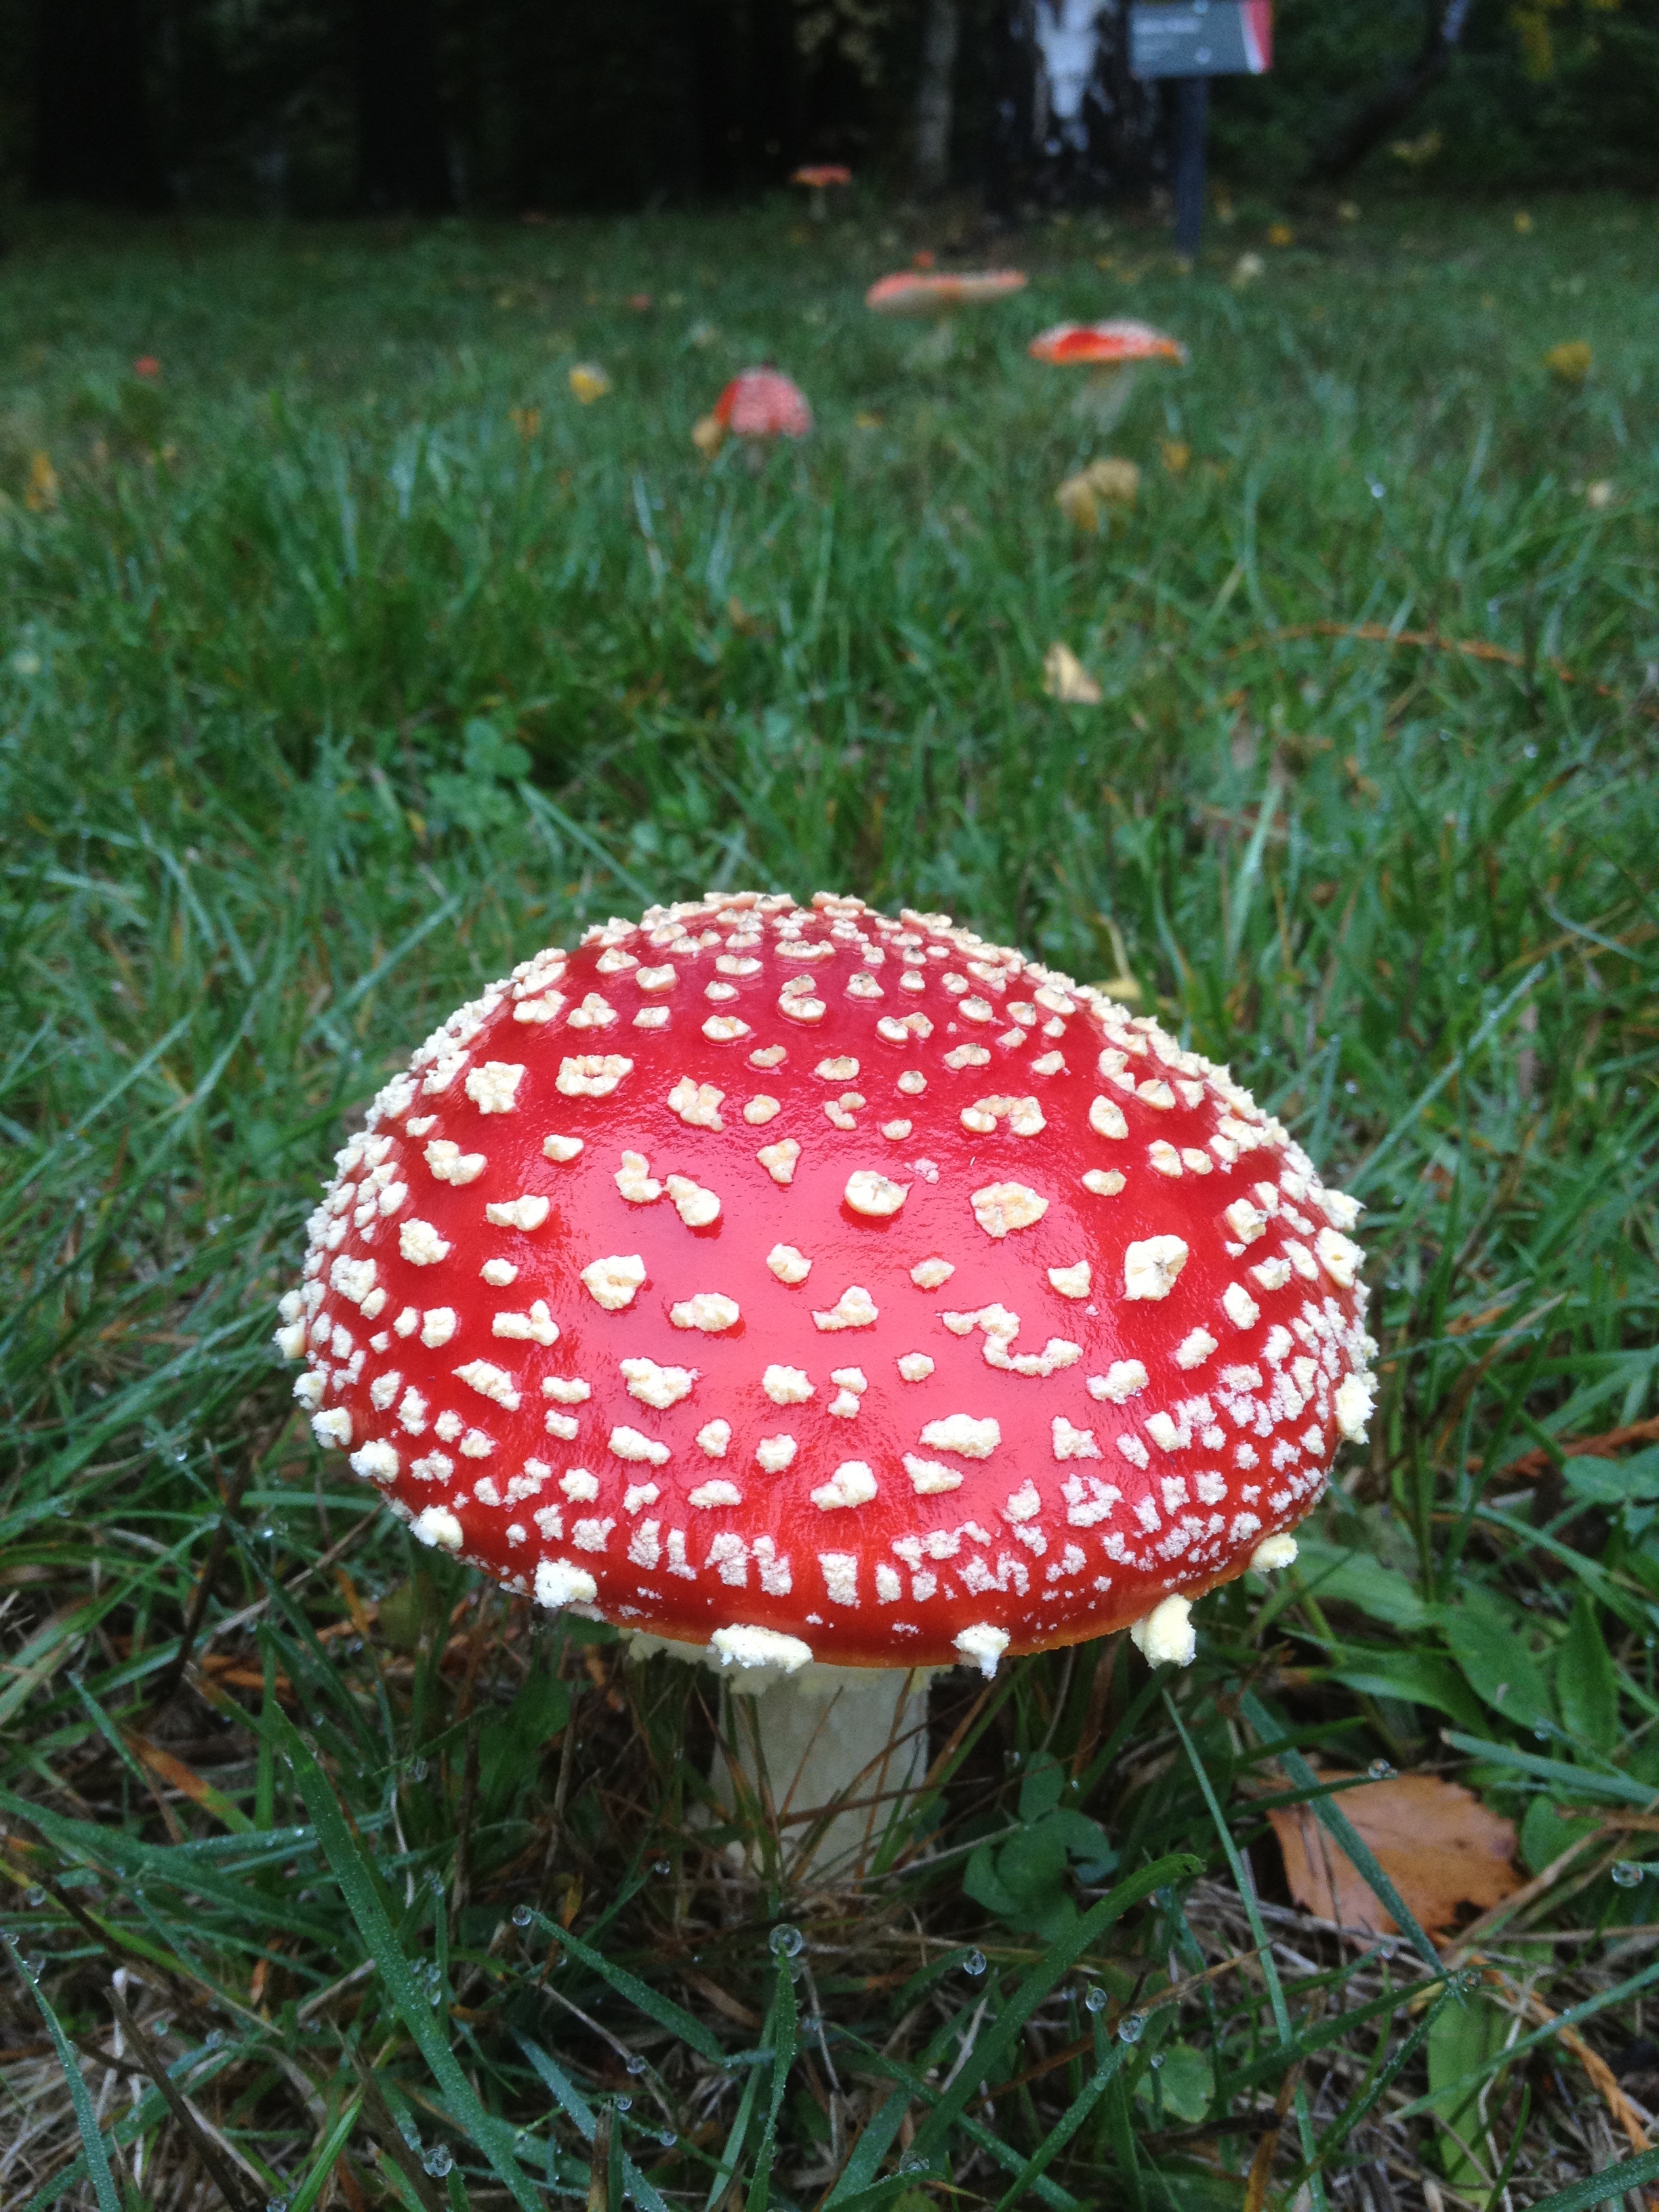
grass, leaf, flower, pattern, botany, mushroom, flora, fungus, new zealand, agaric, hiv, xie, red riding hood, medicinal mushroom, bi mushrooms, white dot